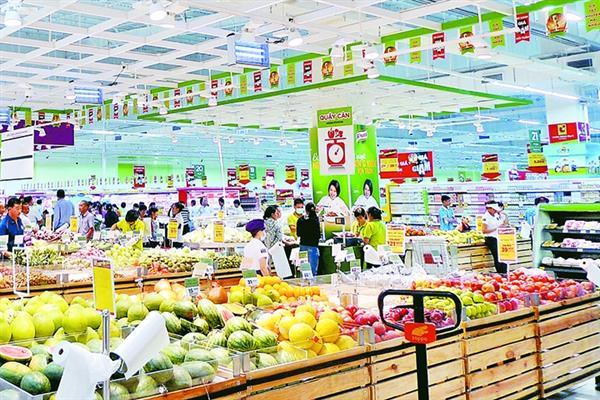
đây là hình ảnh chụp khu vực bày bán hoa quả của siêu thị